Prince Frederick William of Hesse-Kassel

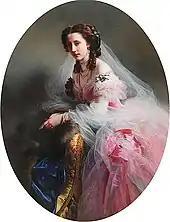
Princess Anna of Prussia

On 26 May 1853, Frederick married Alexandra's first cousin, Princess Anna of Prussia (1836–1918), at Charlottenburg Palace in Berlin. Although they had six children together, Frederick and Anna were never emotionally close, and it is speculated that one reason was because Fritz was unable to overcome his grief for his first wife. The couple first lived in Denmark in Dehn Mansion, a mansion Prince Frederick had bought in 1844.